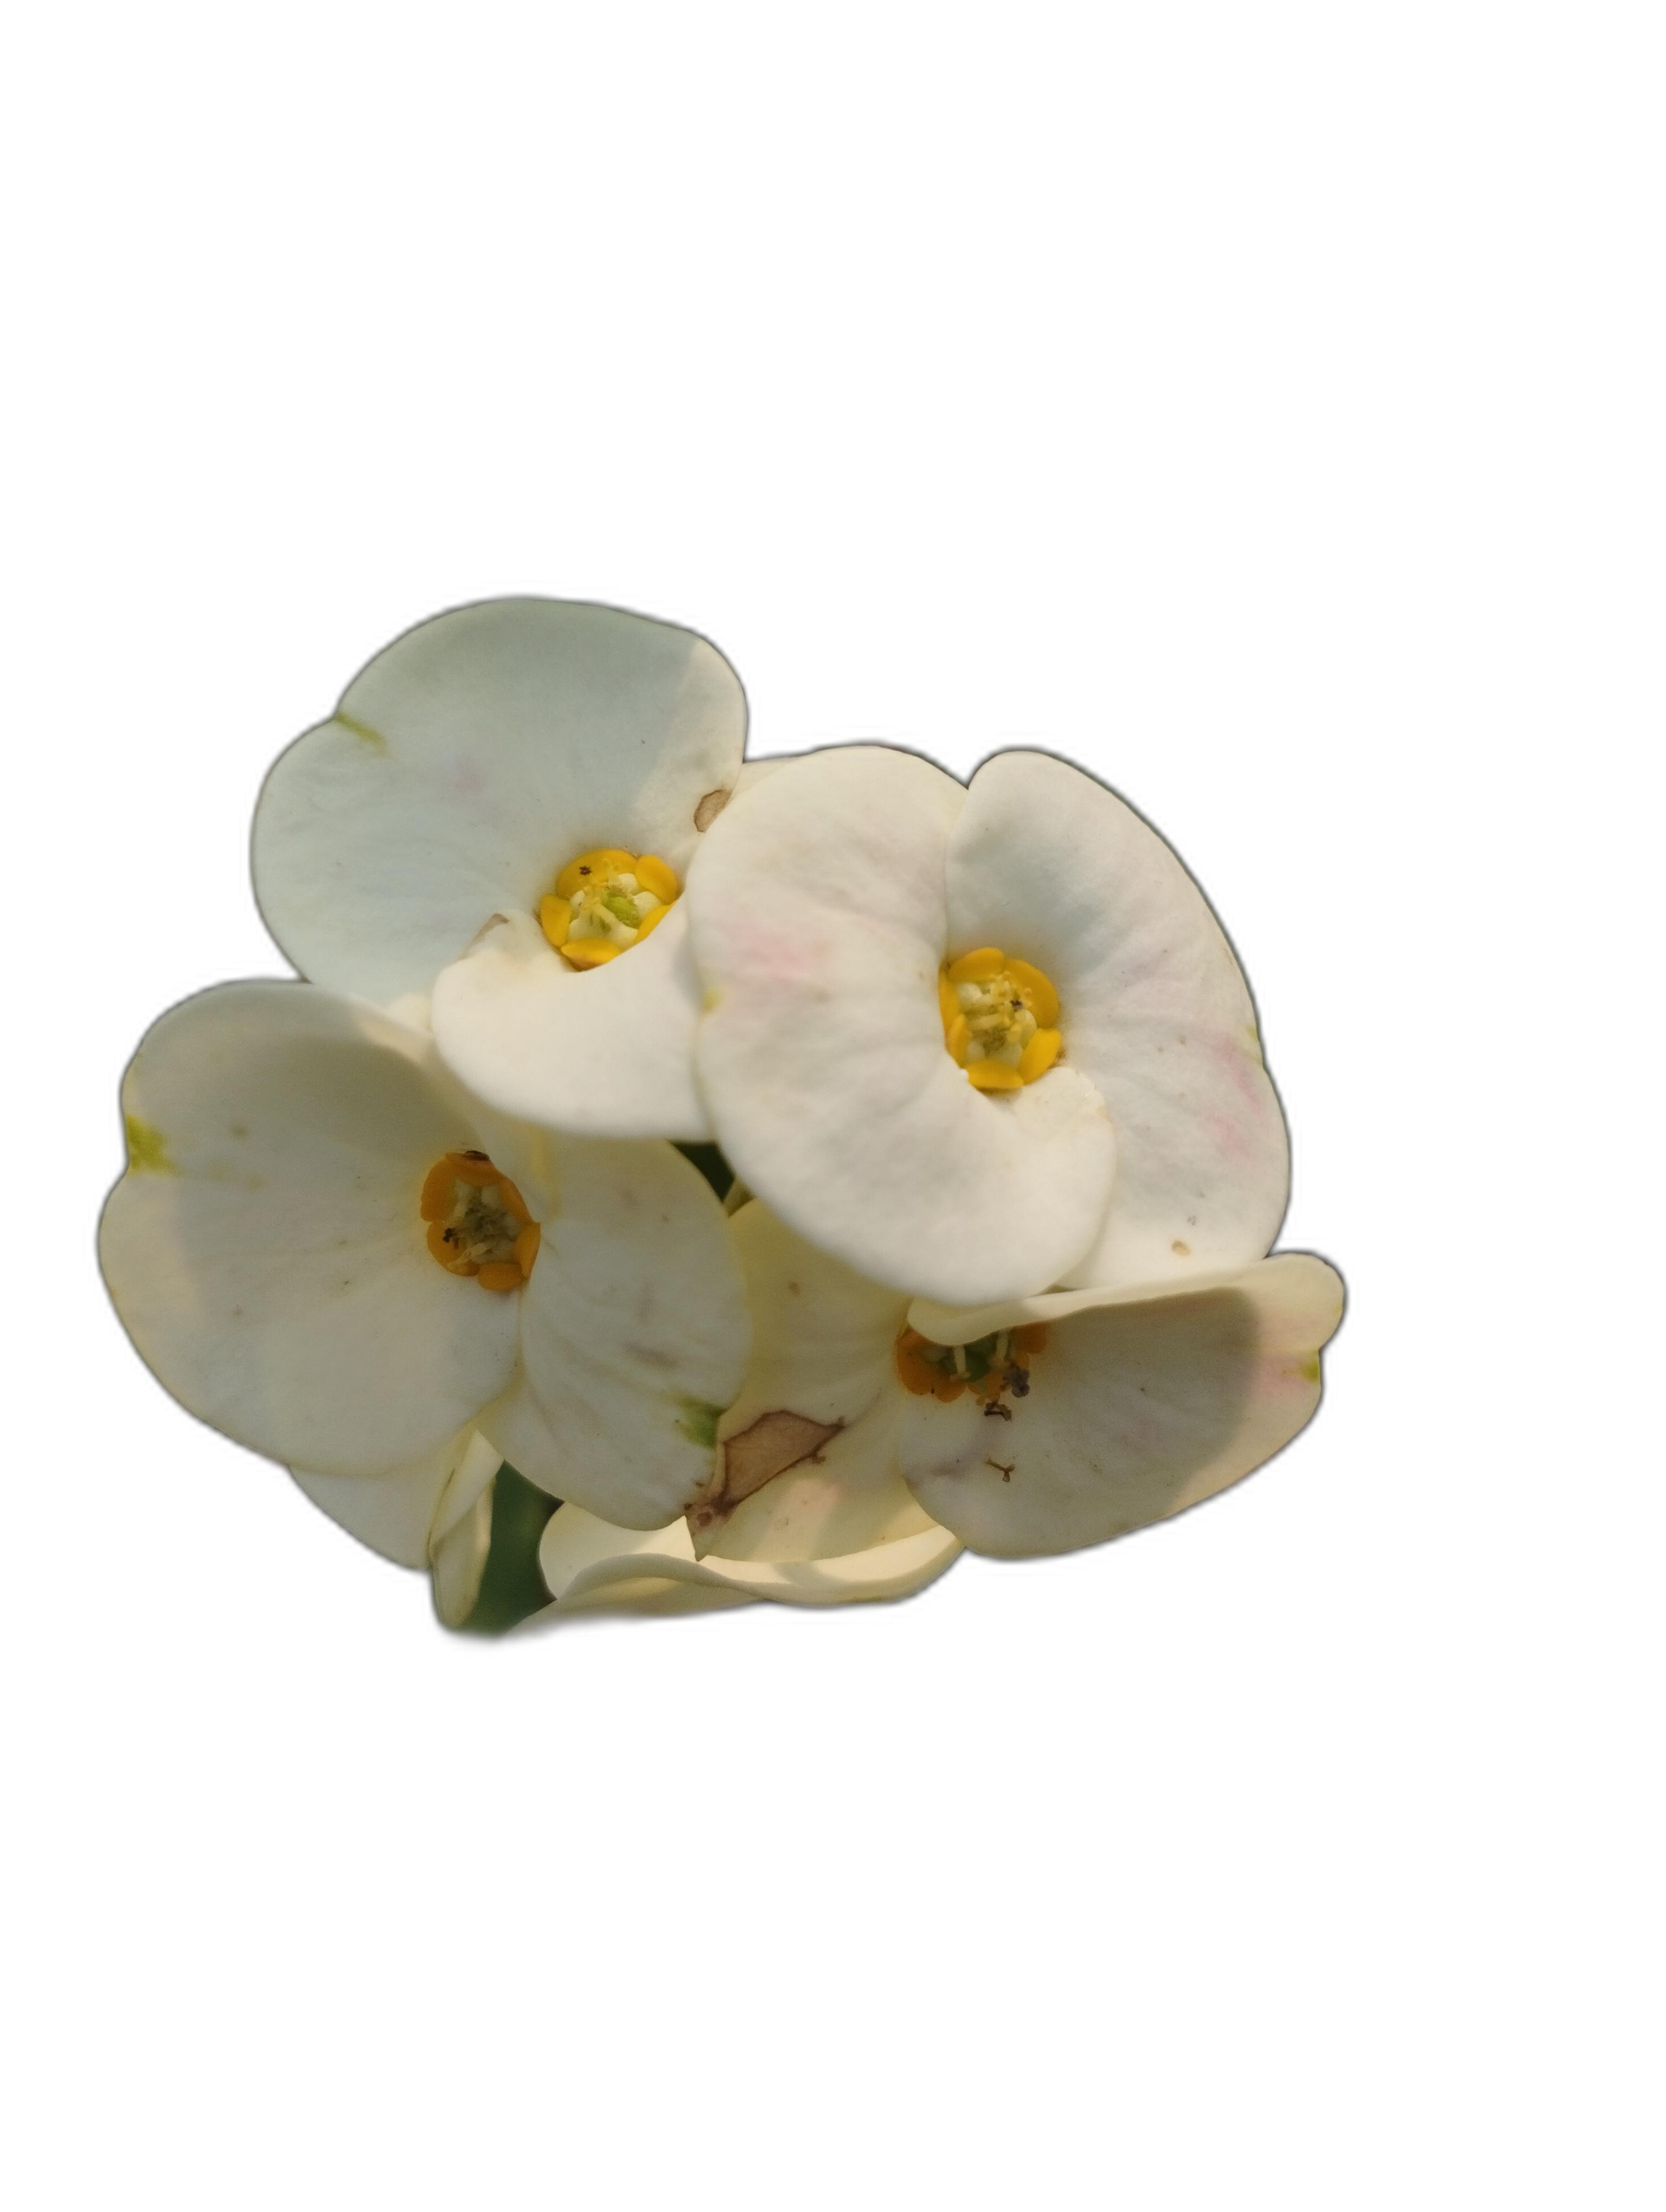
Label: Crown of thorns